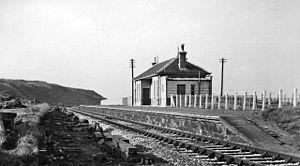
Buckie est un burgh sur la côte du Moray Firth en Écosse, à Moray. Buckie était la plus grande ville du Banffshire avant que la régionalisation de 1975 retire cette division politique de la carte d'Écosse. La ville est la troisième plus grande dans le council area de Moray, après Elgin et Forres, et d'après les statistiques publiées par le General Register Office for Scotland Buckie était 75ᵉ dans la liste des estimations de population des villes d'Écosse au milieu de l'année 2006. Buckie est équidistant de Banff à l'est et d'Elgin à l'ouest, chaque commune étant approximativement à 27 km, tandis que Keith se situe à 19 km au sud.